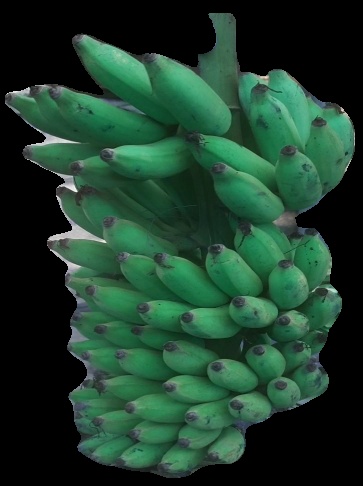
Variety: elakki-bale
Grade: grade2